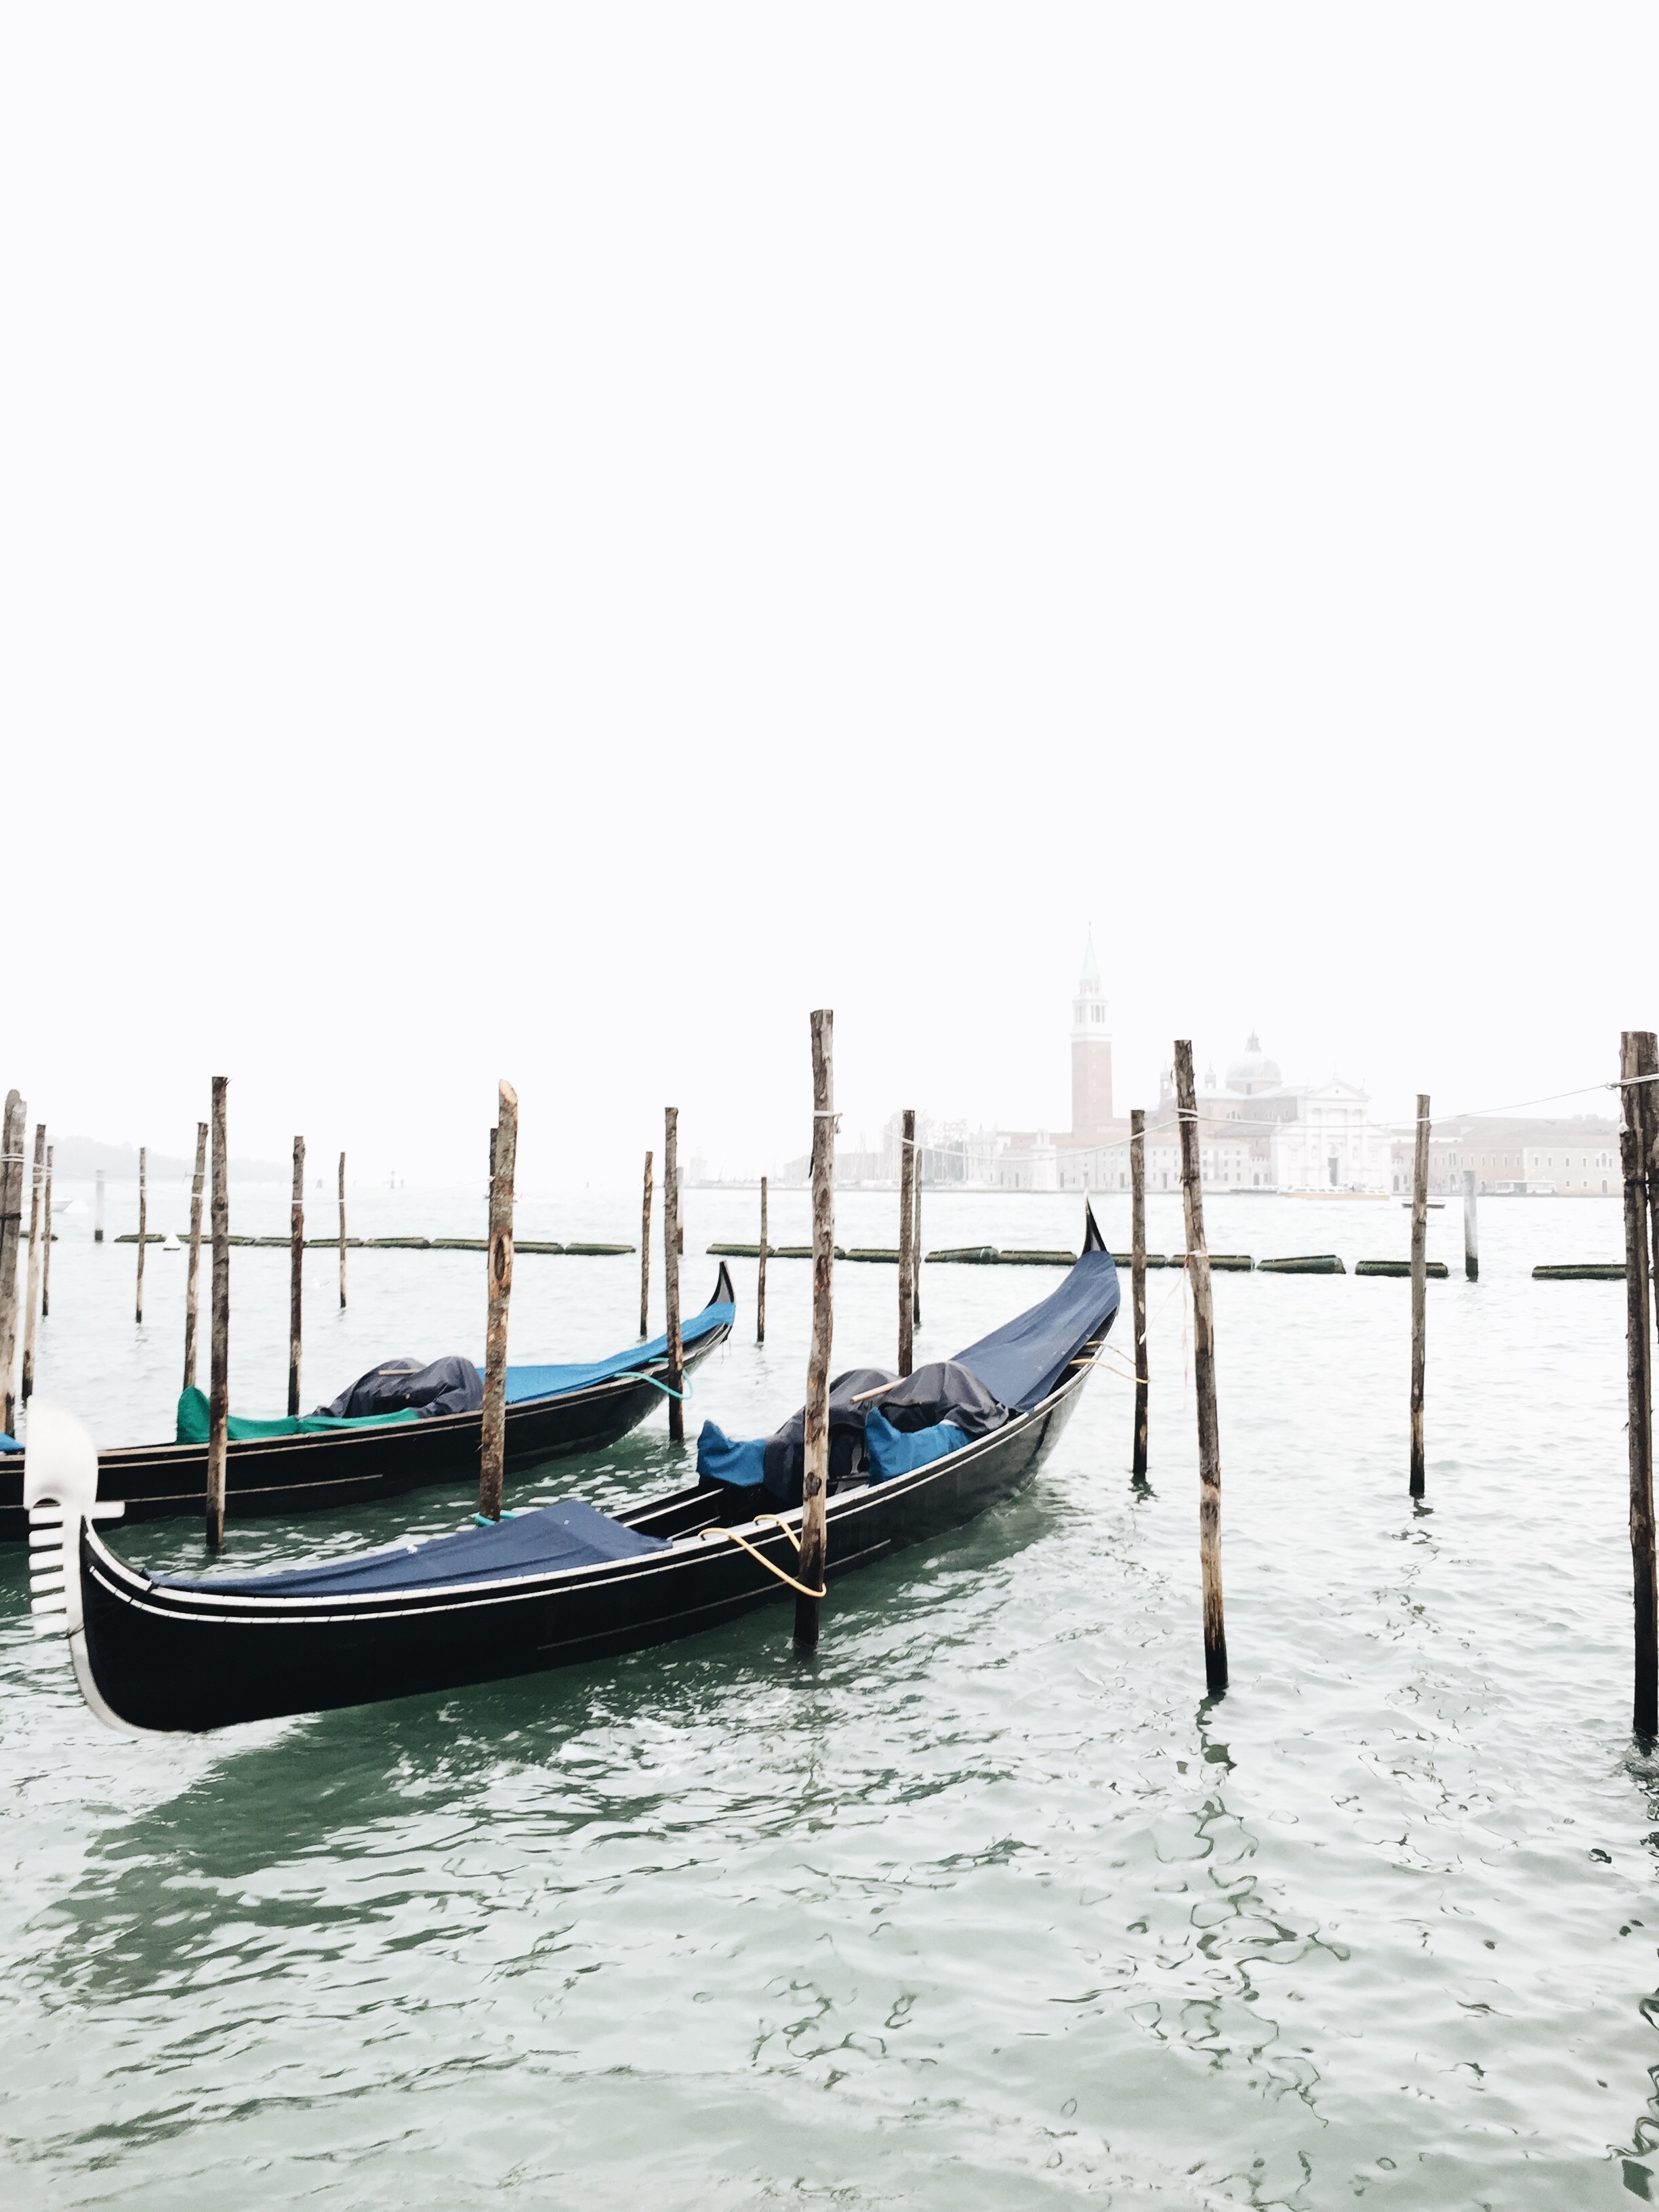
sea, boat, vehicle, sailboat, boating, gondola, watercraft, fishing vessel, longship, watercraft rowing